Gudrun Ensslin

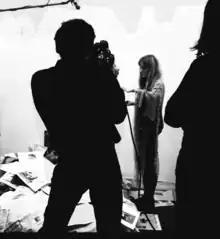
Ensslin in a scene from "Das Abonnement" in 1967

Gudrun Ensslin (15 August 1940 – 18 October 1977) was a German far-left terrorist and founder of the West German far-left militant group Red Army Faction (or RAF, also known as the Baader-Meinhof Gang).